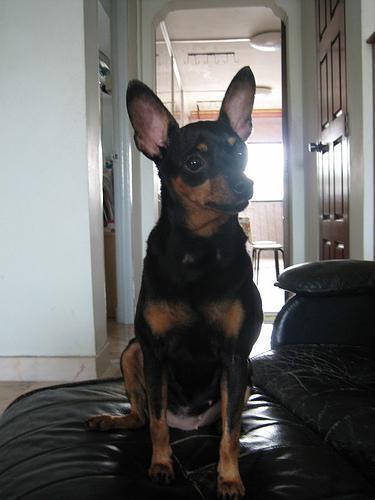
miniature_pinscher